Bajrangi Bhaijaan

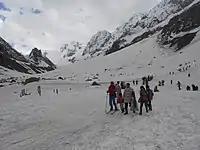
The climax scene was shot at Thajiwas Glacier in Sonamarg, Jammu and Kashmir.

The film's story writer V. Vijayendra Prasad stated that the idea of the film was inspired by the 1987 Telugu film "Pasivadi Pranam", which itself is a remake of the Malayalam film "Poovinu Puthiya Poonthennal" (1986). Prasad also took inspiration from a story he heard about a Pakistani couple coming to India for their daughter's heart surgery. It has also been noted that the core plot is equivalent to that of the 2006 Kannada movie "Kallarali Hoovagi".